Shigatse

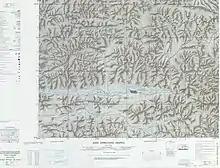
Map including Shigatse (Jih-k'a-tse) (DMA, 1973)

In the eighth century, the Tibetan Empire of Tibetan King Chisong Dezan invited Indian monk Padmasambhava into Tibet to build the Samye Mighur Lhundrub Tsula Khang, passing through the place of Rikaze where the practice of preaching, and predicated Lhasa as the center of snowy plateau followed by Nianmai (Shigatse). In the eleventh century the Sakya dynasty, Nianmai has initially begun urbanization.